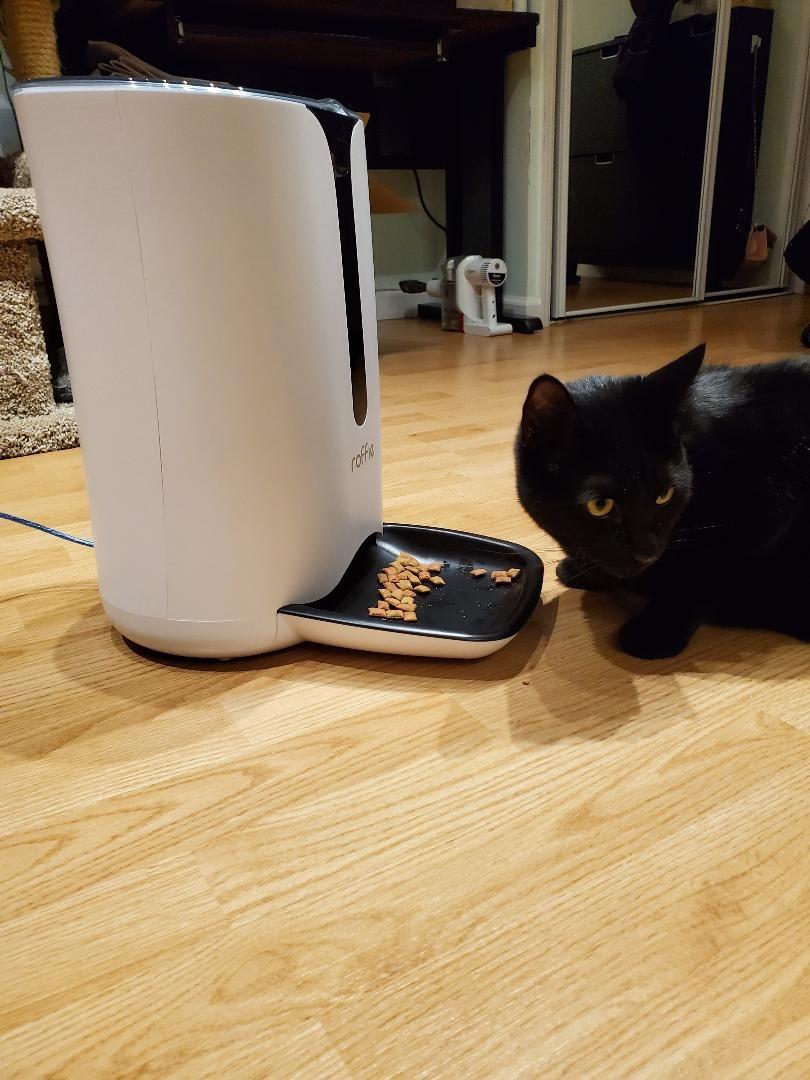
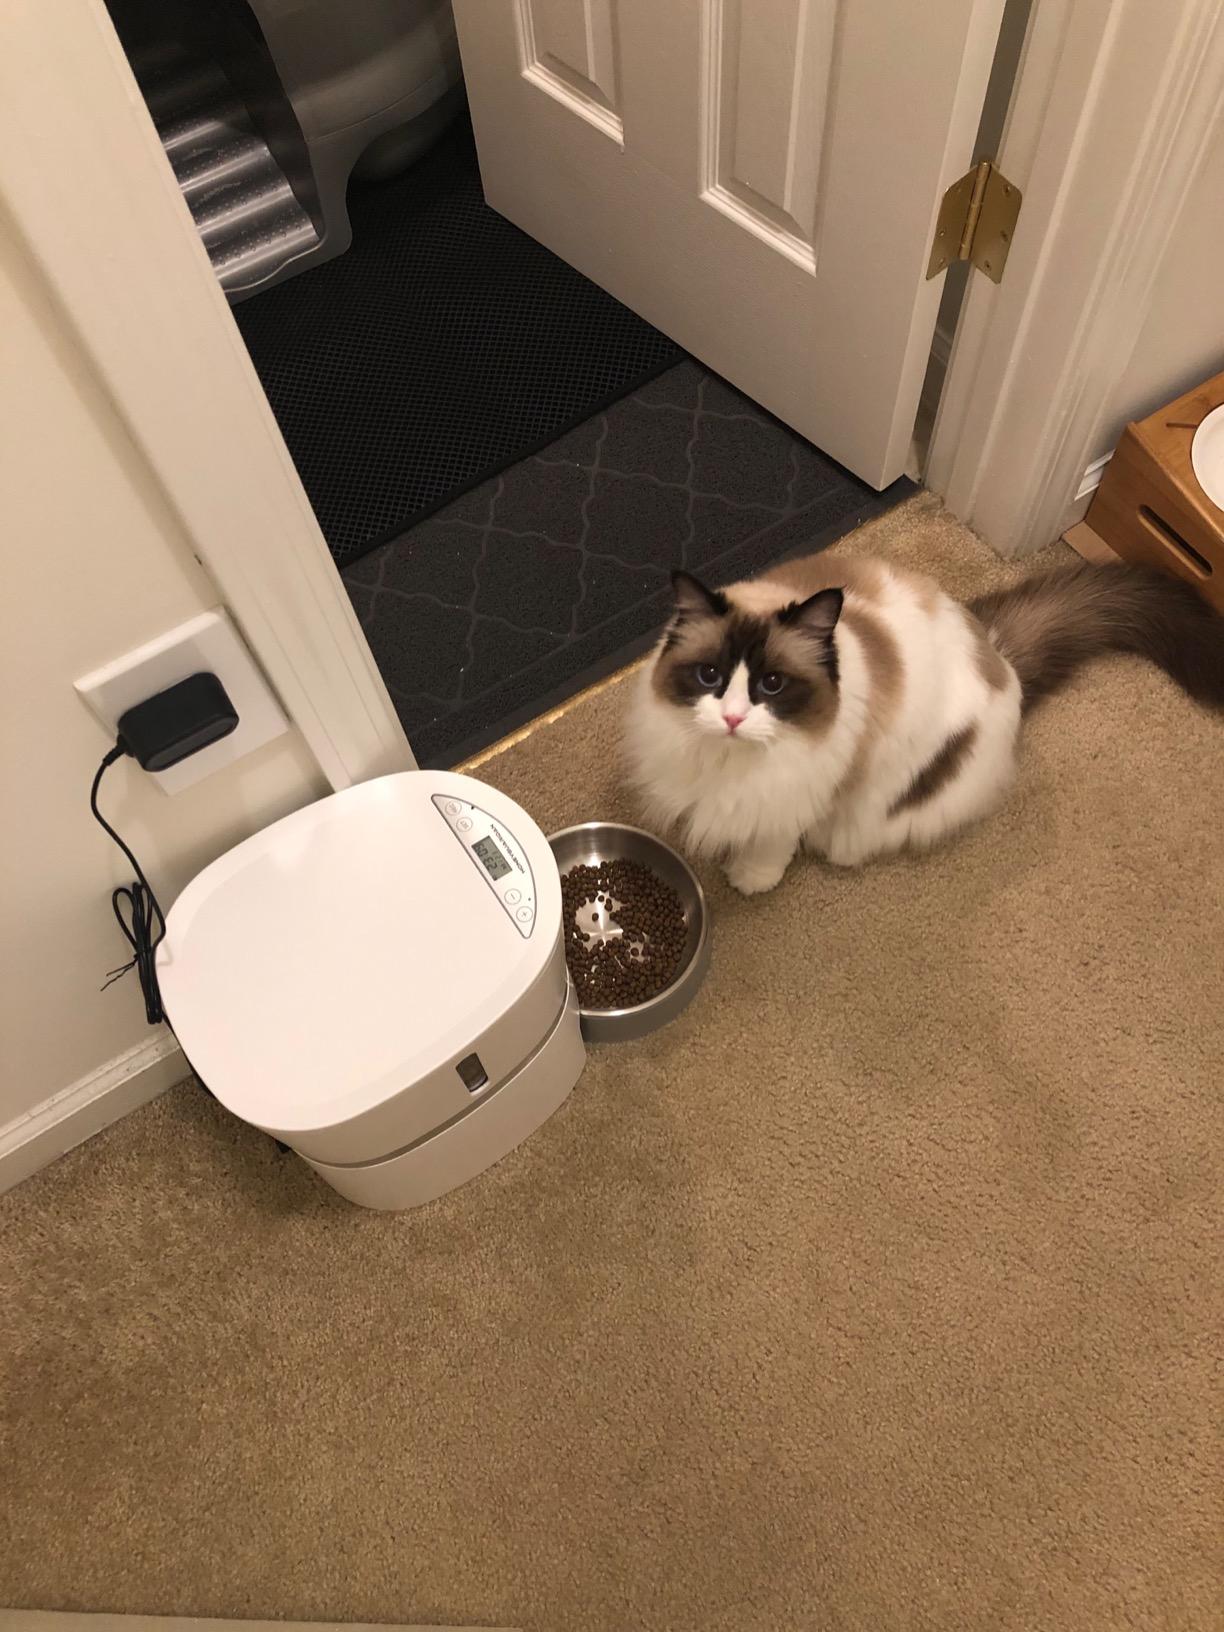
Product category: items_feeder
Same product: no